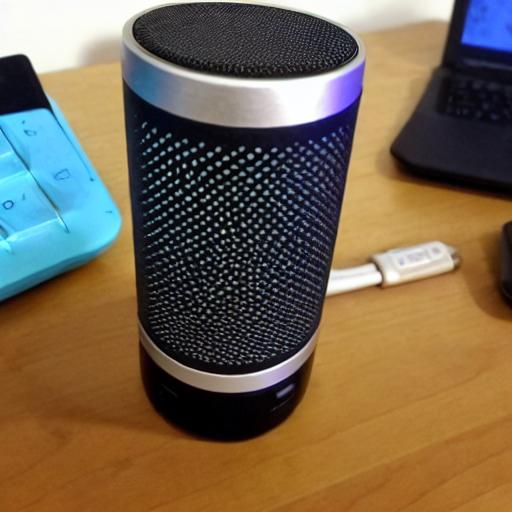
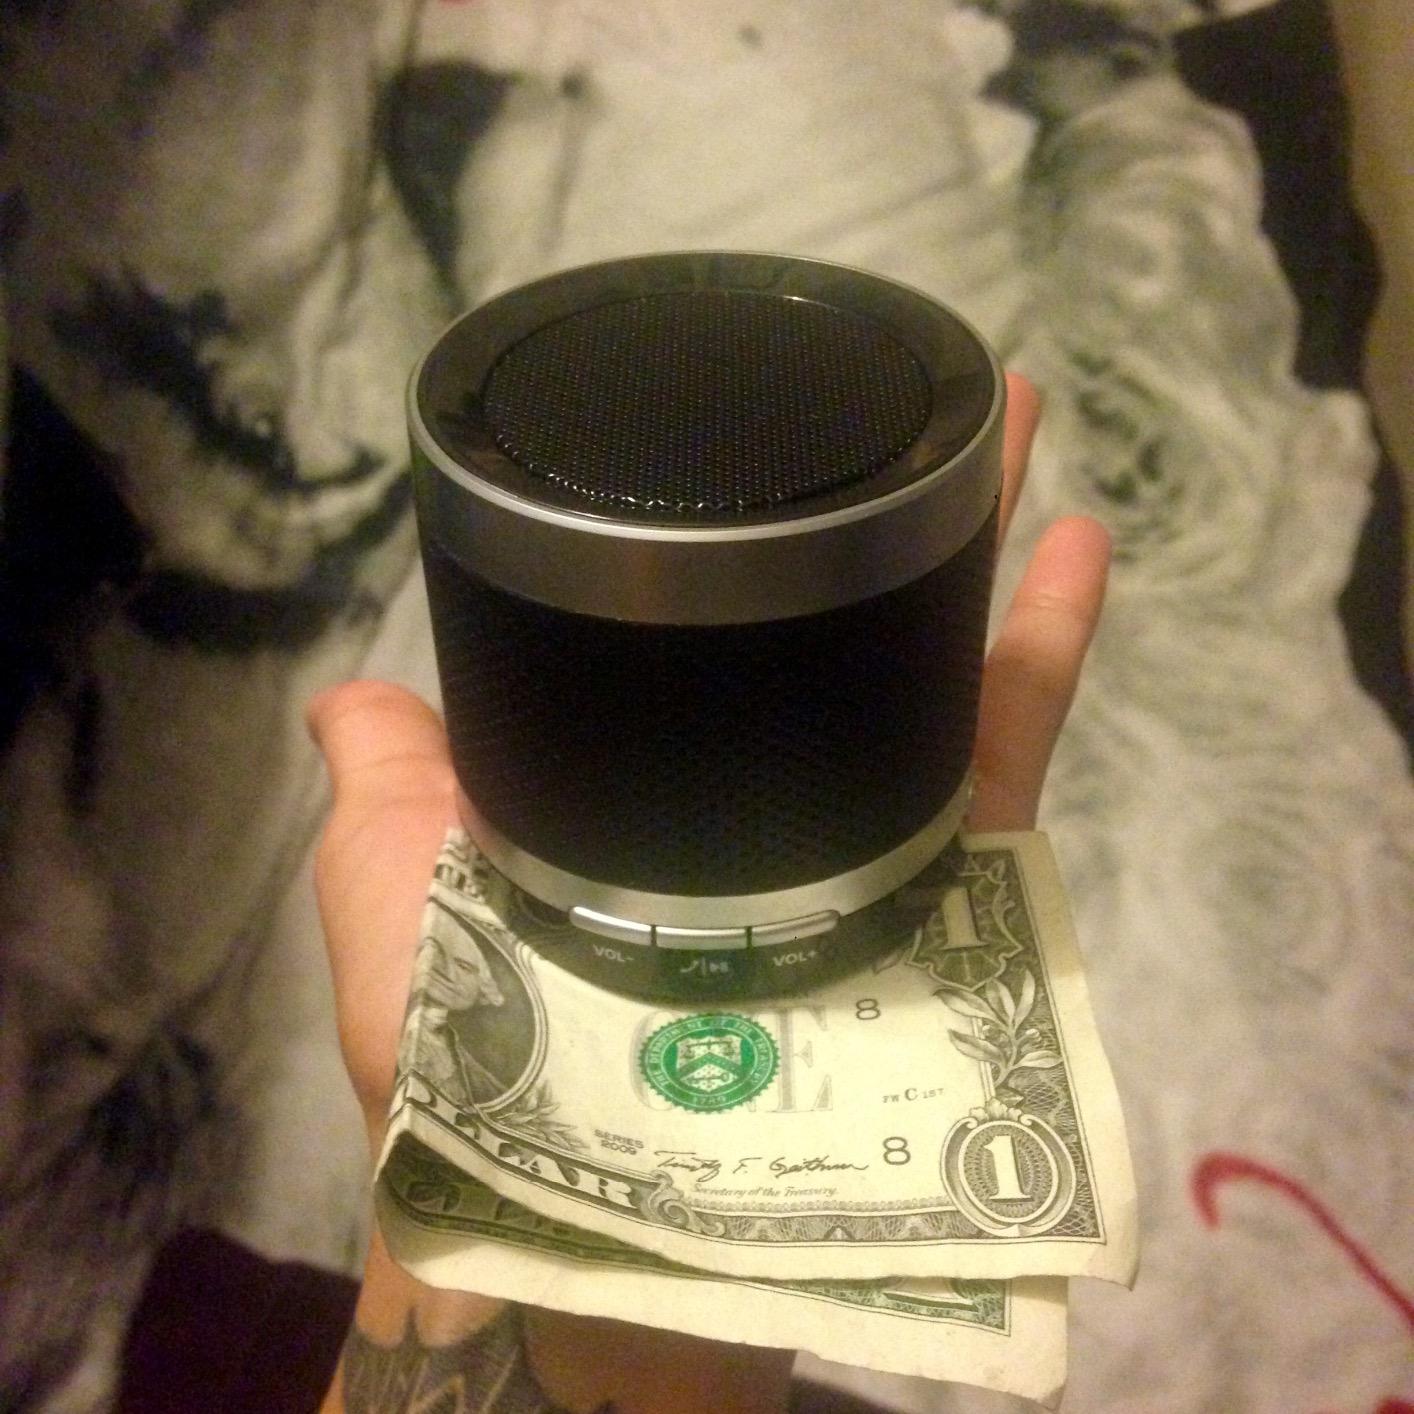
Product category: speaker
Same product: no